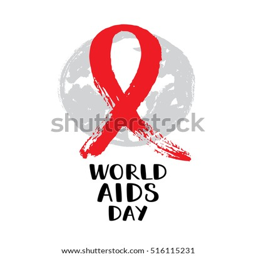
vector illustration of a hand drawn red ribbon and globe .